Star of the Sea Painted Church

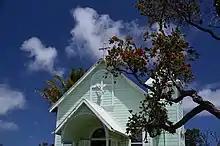
Star of the Sea Painted Church with blooming ʻŌhiʻa

The Star of the Sea Painted Church is a Catholic Church in Kalapana, Hawai'i, United States of America. It was built in 1927-1928 under the direction of a Belgian Catholic missionary, Father Evarist Gielen.